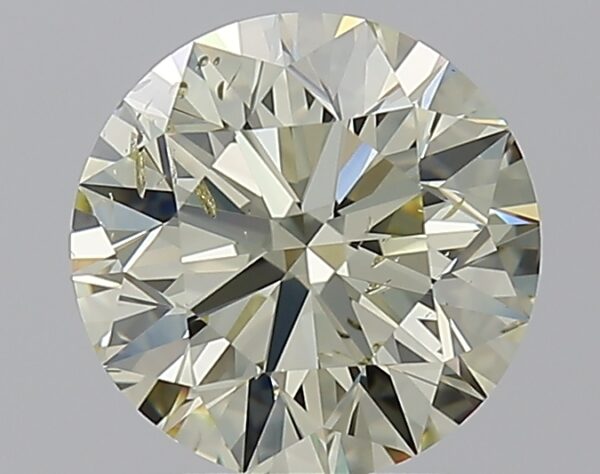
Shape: round
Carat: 2.01
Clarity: SI2
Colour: Q-R
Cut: EX
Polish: EX
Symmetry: EX
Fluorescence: M
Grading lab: GIA
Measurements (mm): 7.98 x 8.02 x 5.03